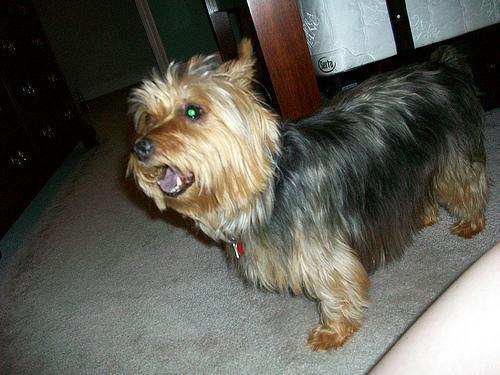
Australian_terrier